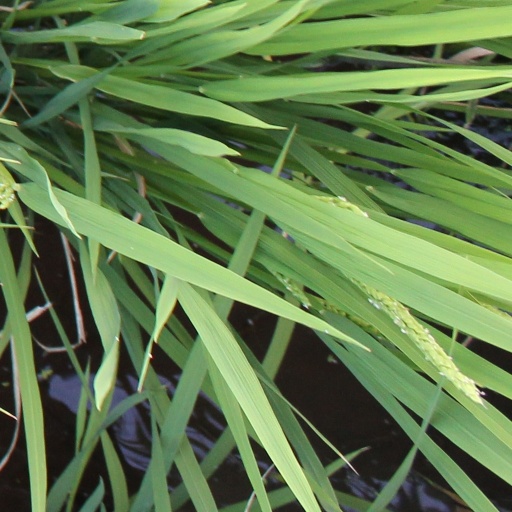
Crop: rice